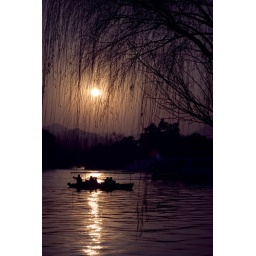
A small boat of tourists calmly floats along the water as the sun sets over the West Lake, Hangzhou.